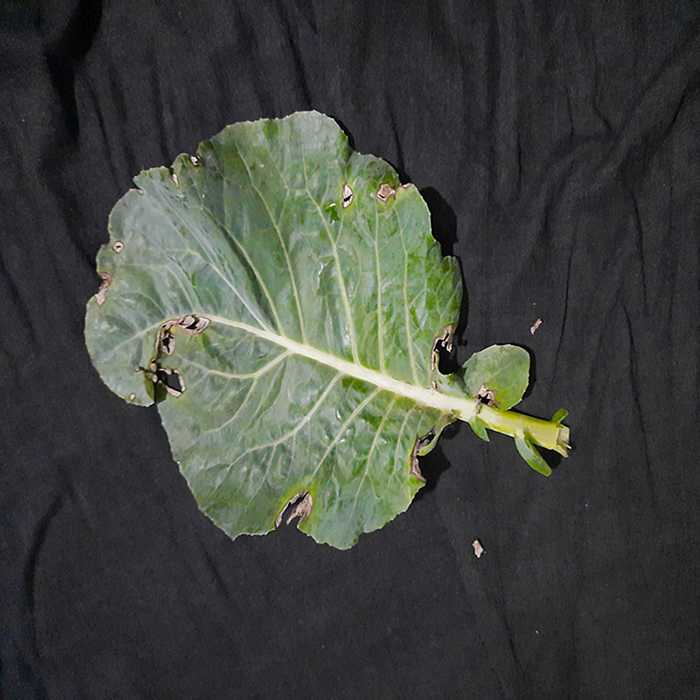
Plant: Cauliflower
Label: Downy mildew